List of Alfreton Town F.C. seasons

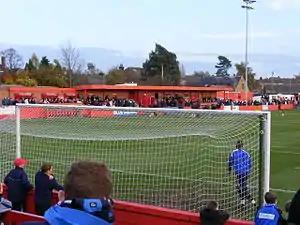
North Street, home of Alfreton Town F.C. since the club's formation in 1959

Alfreton Town Football Club is an English semi-professional association football club based in Alfreton, Derbyshire. As of the 2023–24 season they compete in the Conference North, the sixth tier of English football. The present club was formed in 1959 through the merger of Alfreton Miners Welfare and Alfreton United, though a previous incarnation of the team played for two seasons in the Midland Football League and entered the FA Cup five times between 1924 and 1929.